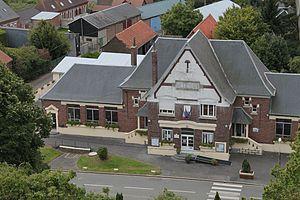
Mairie et école vues du clocher de l'église.
Ligny-Thilloy est une commune française située dans le département du Pas-de-Calais en région Hauts-de-France.